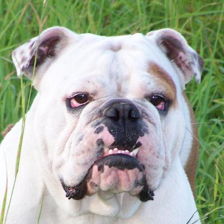
Label: animals